John Hoffman (defensive end)

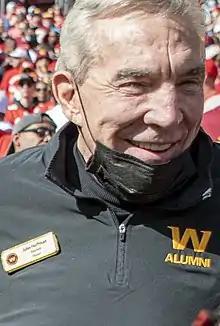
Hoffman in 2021

John Frederick Hoffman (born August 2, 1943) is a former American football defensive end in the National Football League for the Washington Redskins, Chicago Bears, Denver Broncos, and the St. Louis Cardinals. He played college football at the University of Hawaii and the University of Southern California. John is currently an attorney and a part-time county court magistrate in Denver.